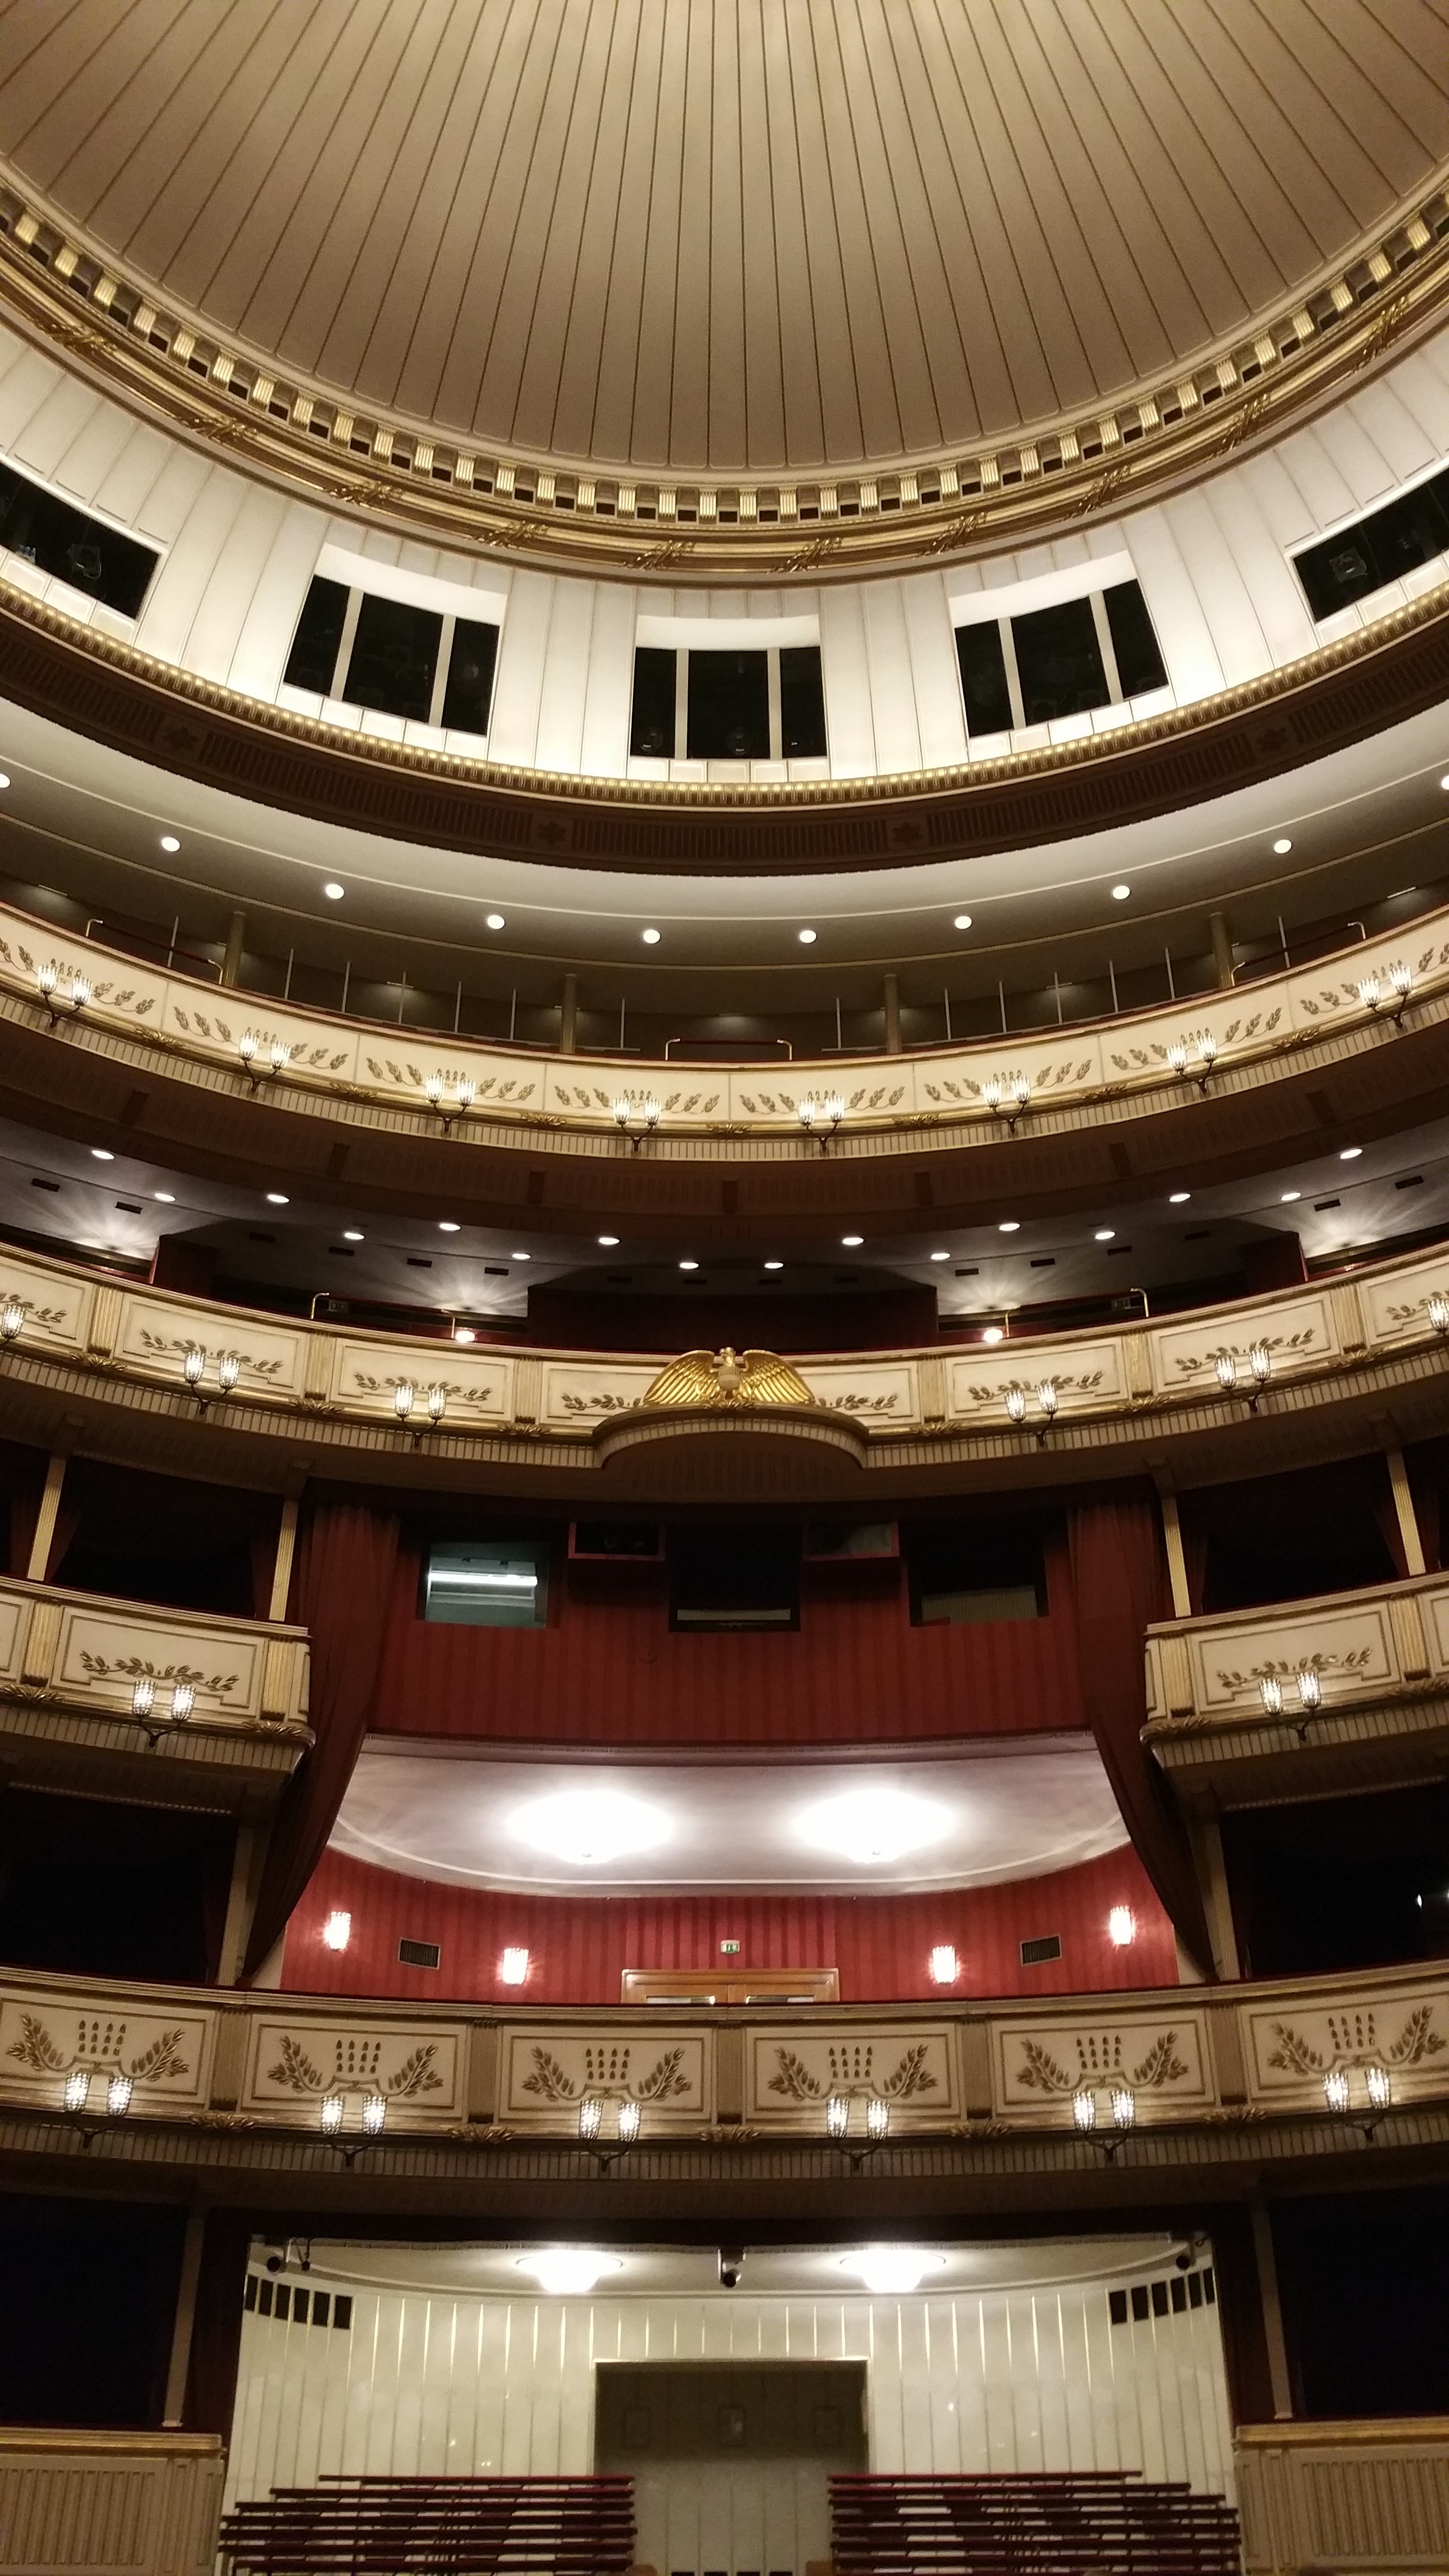
structure, house, auditorium, opera, opera house, austria, theatre, vienna, theater, wien, convention center, performing arts center, vienna opera house